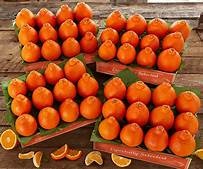
Label: mandarine